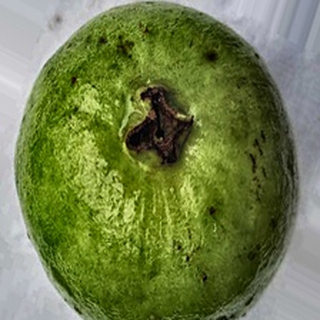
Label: healthy_guava